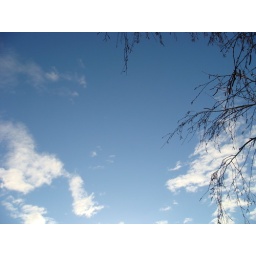
tree branches against sky